Kungsholmen

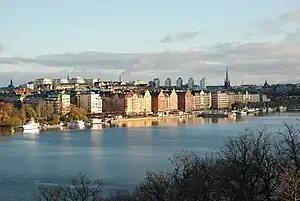
Kungsholmen shoreline

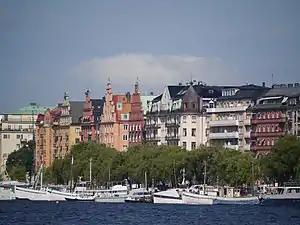
View to the Island of Kungsholmen

Kungsholmen is an island in Lake Mälaren in Sweden, part of central Stockholm, Sweden. It is situated north of Riddarfjärden and considered part of the historical province Uppland. Its area is with a perimeter of . The highest point is at Stadshagsplan at . The total population is 71,542 (December 31, 2020).